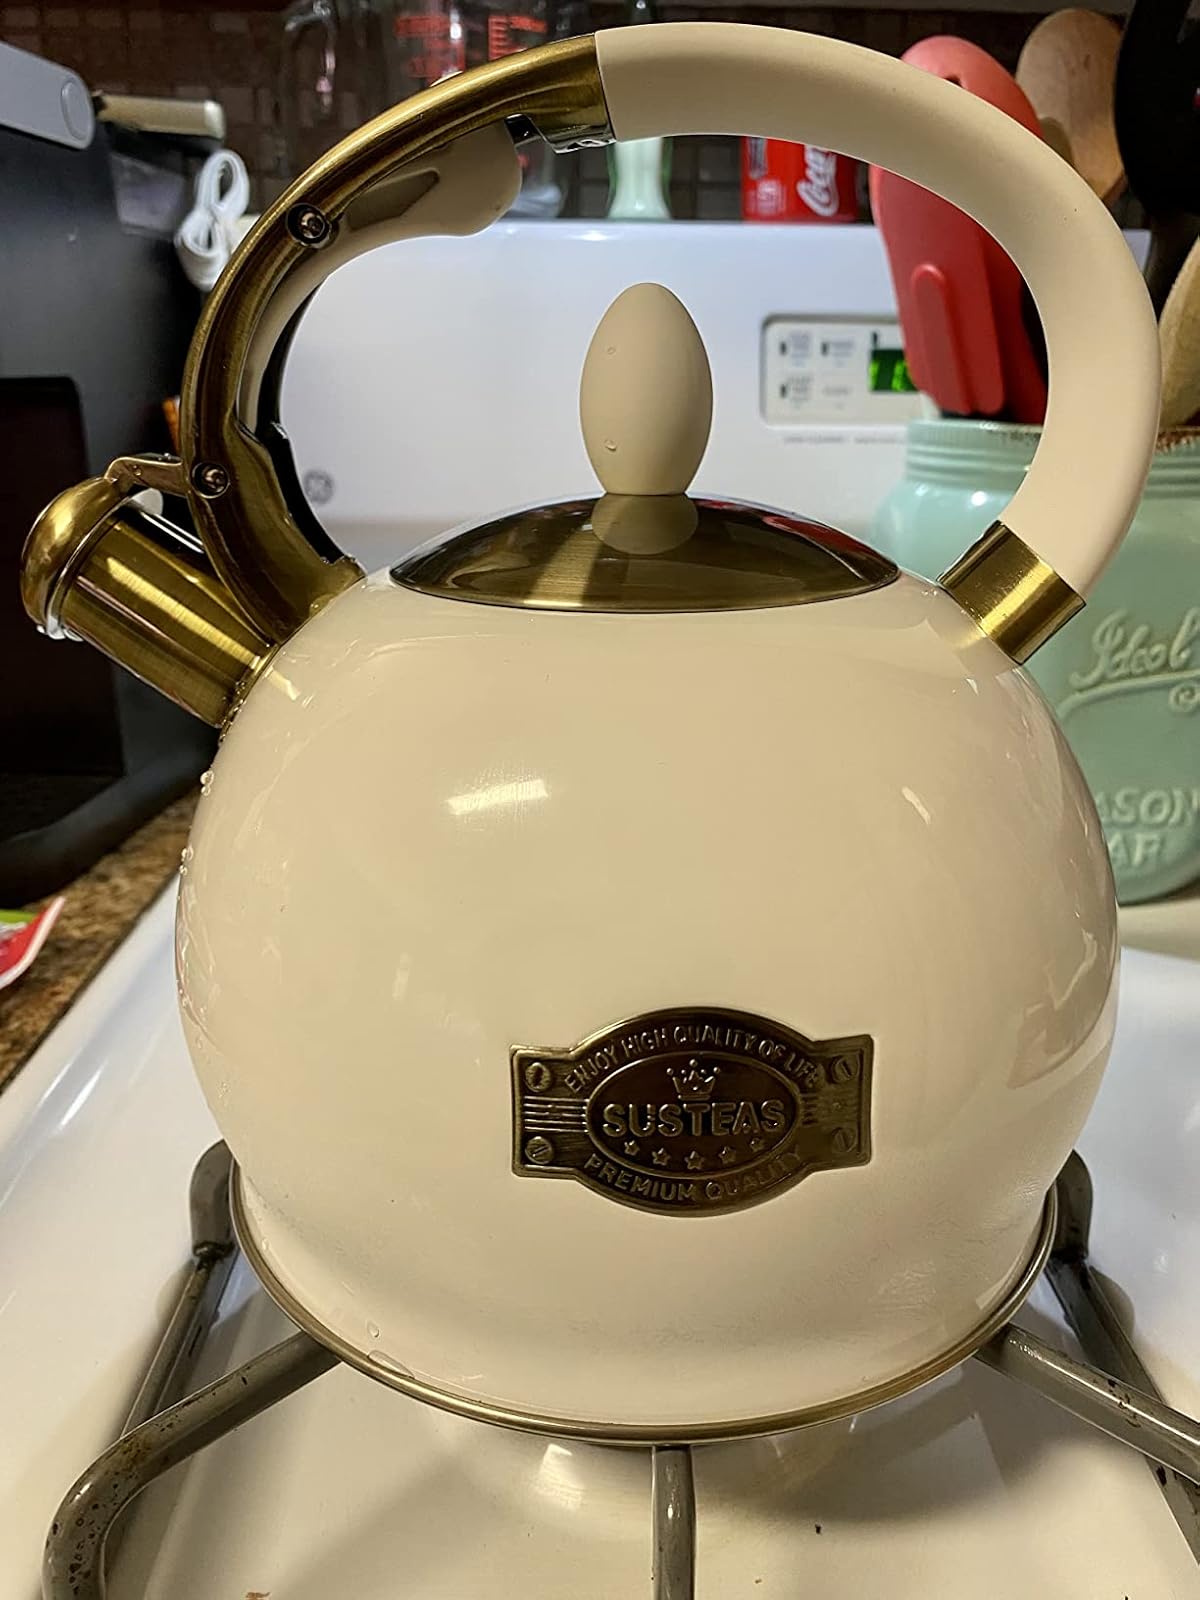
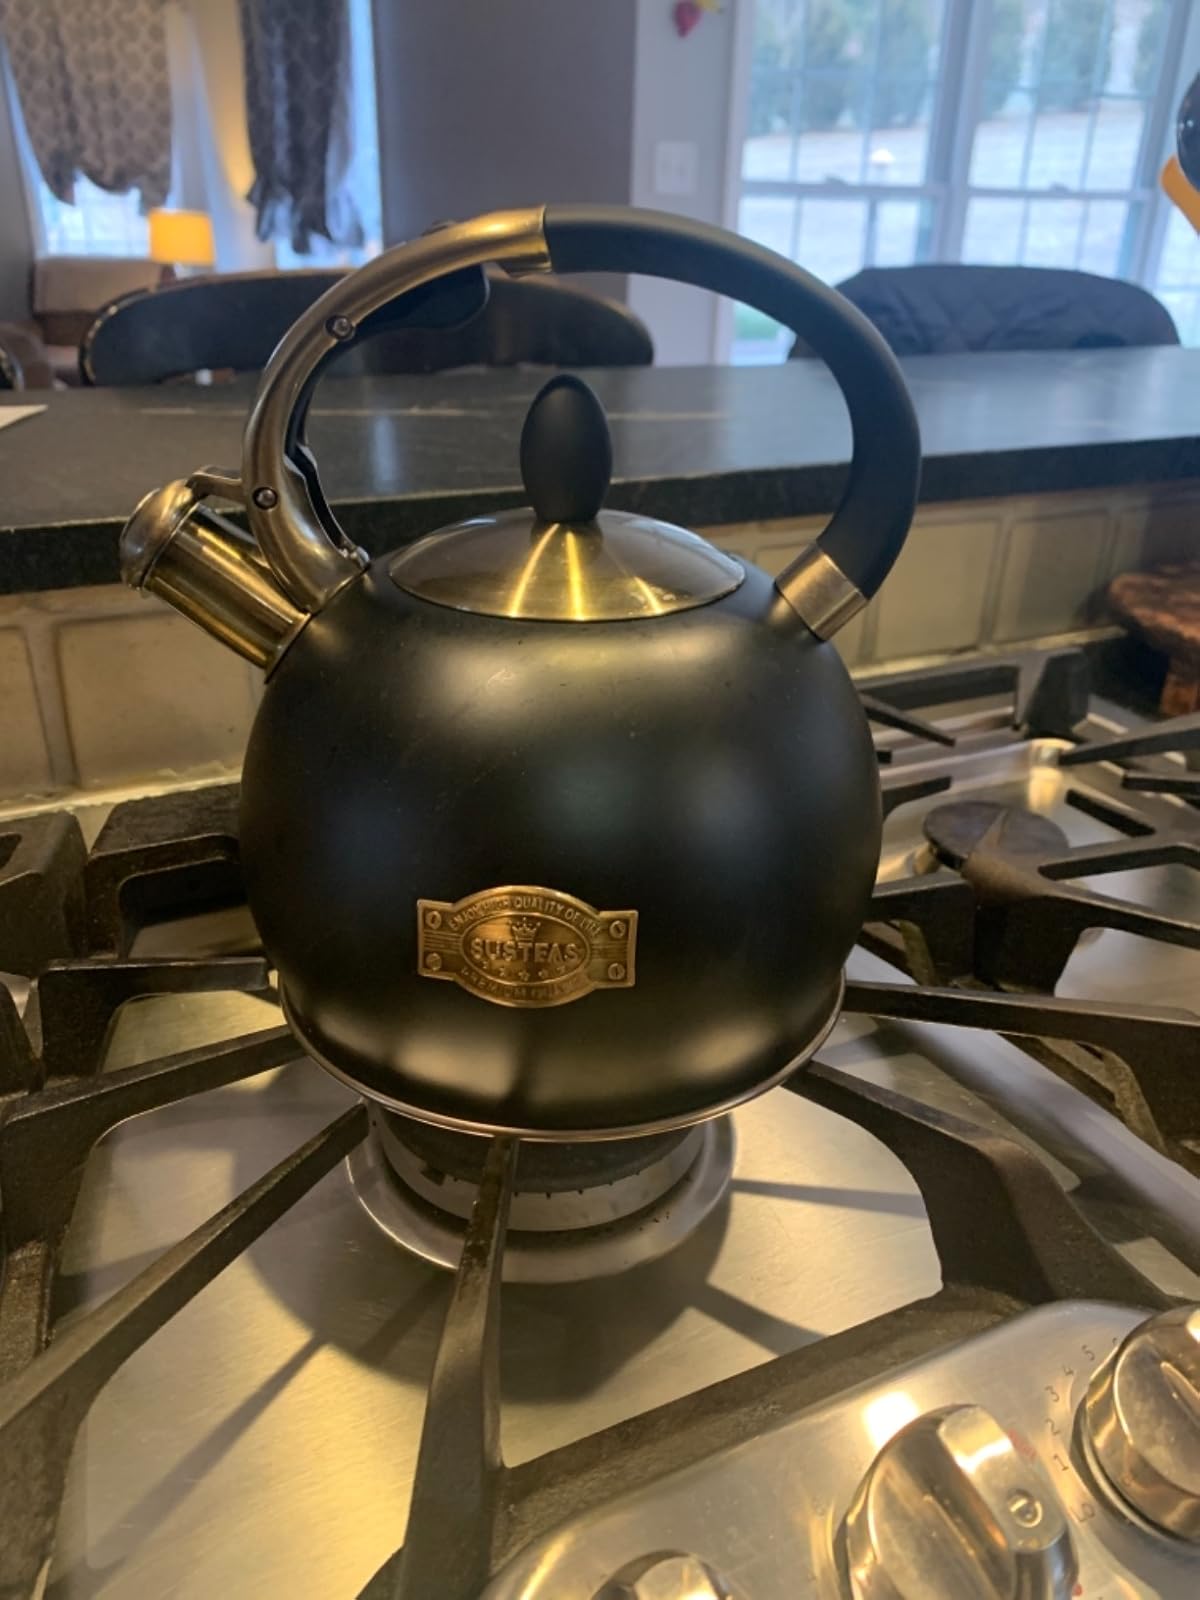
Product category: items_kettle
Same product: no